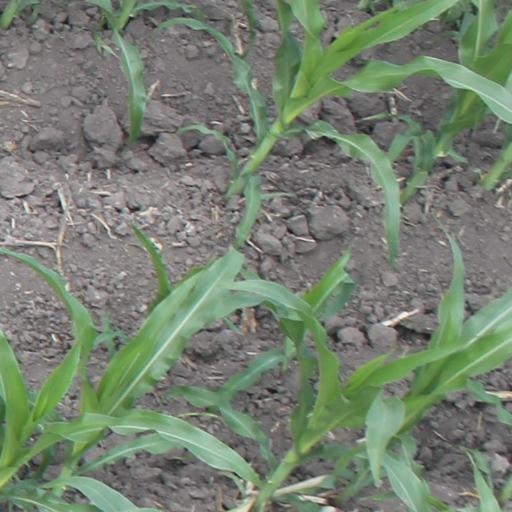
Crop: maize; corn